Jessie Arms Botke

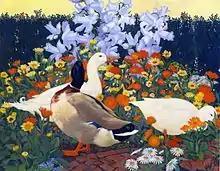
"Ducks", Jessie Arms Botke

Jessie Arms Botke was born in Chicago, Illinois to William Aldis and Martha (Cornell) Arms, and attended the Chicago Art Institute in 1897-98 and again from 1902 to 1905. She took summer classes from artists John Christen Johansen and Charles Herbert Woodbury and continued working with the renowned Albert Herter, who had the most influence in shaping her approach to composition and color. Following a short trip to Europe in 1909, she returned to her parents Chicago residence and officially listed her profession as “artist, interior decorating.” She worked as a muralist in New York City (1911) and in San Francisco (1913-14).